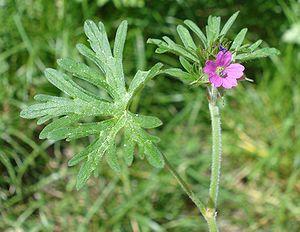
Le Géranium à feuilles découpées ou le Géranium découpé est une espèce de plante de la famille des Géraniacées.